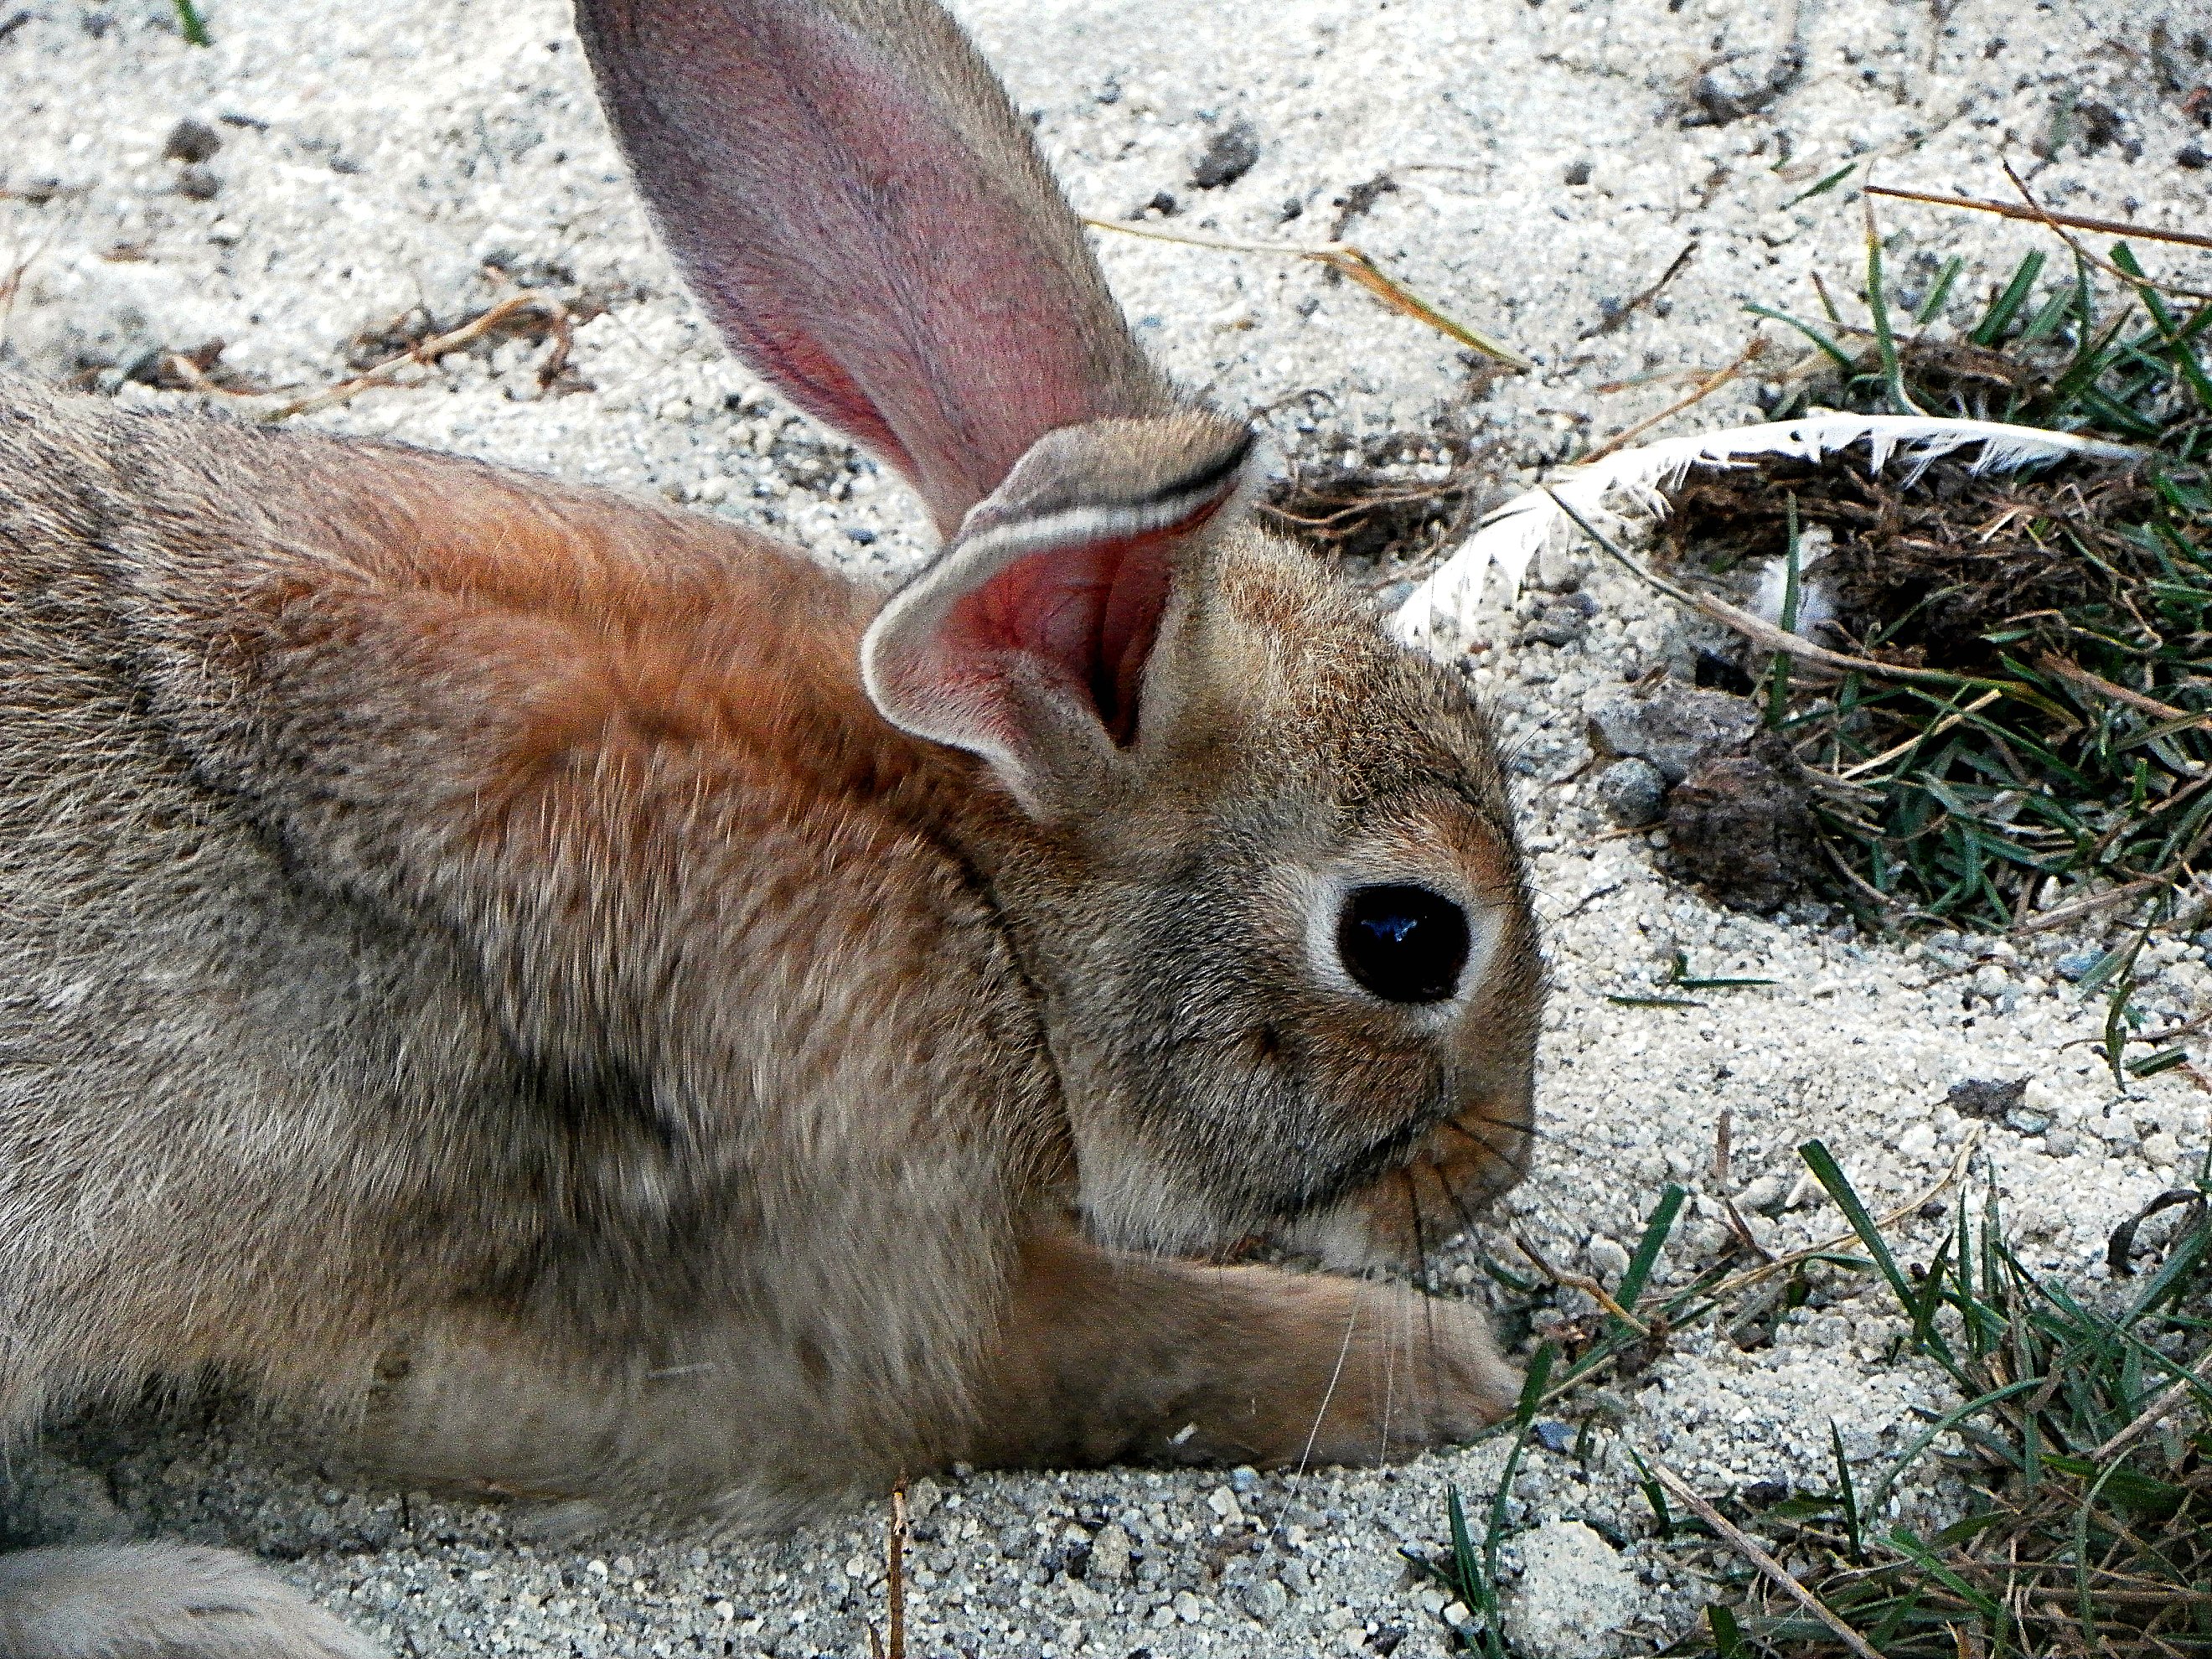
nature, wildlife, mammal, fauna, rabbit, animals, vertebrate, naturaleza, ggl1, animales, domestic rabbit, rabits and hares